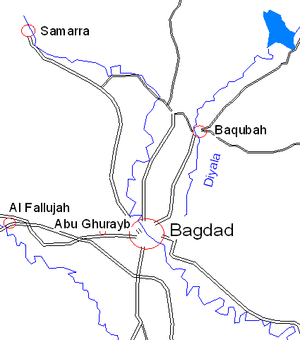
Samarra
Samara i forhold til Bagdad
Samarra er en by i Irak. Byen ligger ved floden Tigris ca. 125 km nord for Bagdad i provinsen Salah ad-Din. Byen har 140.400 indbyggere. I 2007 blev Samara optaget på UNESCOs Verdensarvsliste.